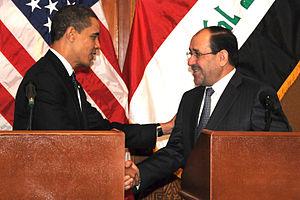
Nouri Kamil Mohammed Hasan al-Maliki, né le 20 juin 1950 à Abou Gharaq, est un homme d'État irakien membre du parti chiite Dawa. Il est Premier ministre de 2006 à 2014, puis vice-président de 2014 à 2015, puis de 2016 à 2018.